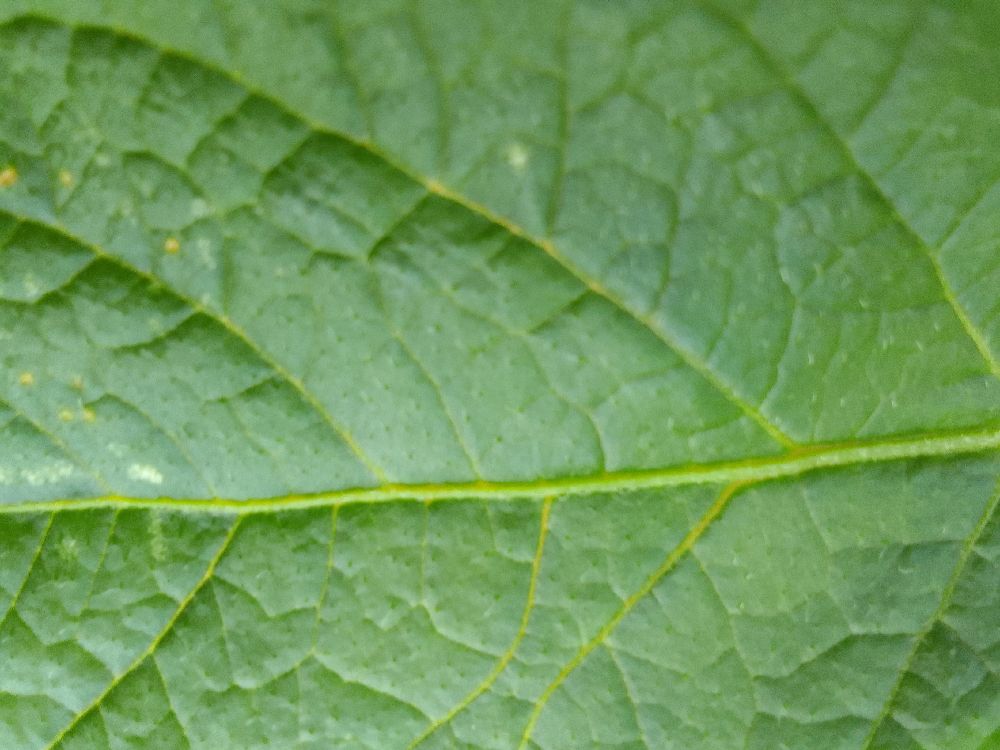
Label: Healthy